Ko (film)

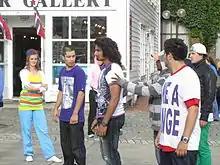
Jiiva during the filming of "Ko" at Bergen

"Ko" was filmed predominantly in Chennai during early 2010. Like his previous film "Ayan", Anand wanted to film the songs in various locations across the world, and as a result, he and cinematographer Richard searched the internet for the picturesque locations and discussed with tourism ministries and frequent globetrotters before finalising the appropriate locations. The songs "Enamo Aedho" and "Amali Thumali" were filmed across Western Norway in places such as Trolltunga, Stalheim, Bergen and Prekestolen, becoming the first Tamil film to be shot in Norway.